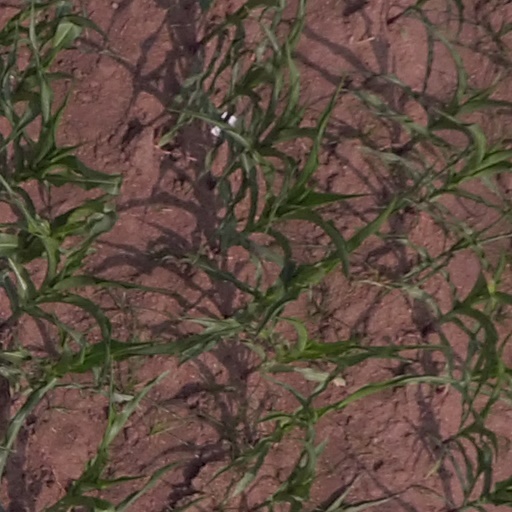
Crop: maize; corn